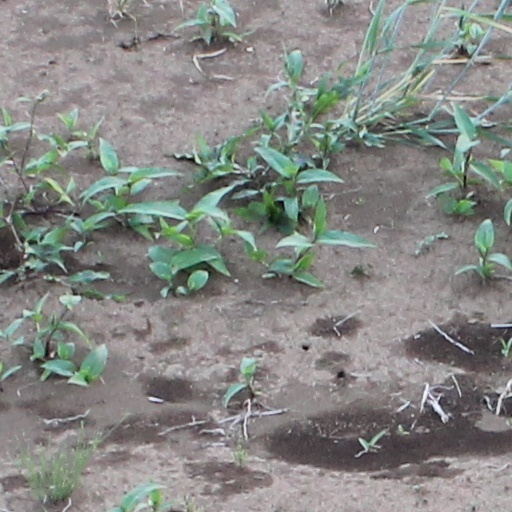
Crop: wheat